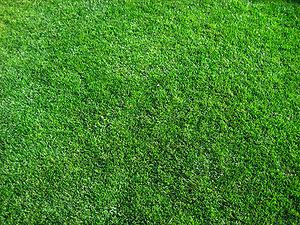
Gazon Türkçe: Çimen Русский: Газон